Upper Oka Principalities

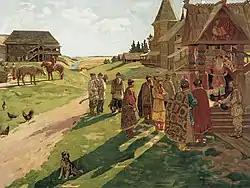
Estate of a petty medieval prince

In Russian historiography the term Upper Oka Principalities traditionally applies to about a dozen tiny and ephemeral polities situated along the upper course of the Oka River at the turn of the 14th and 15th centuries. They were reigned by the "upper princes", each of which descended from Mikhail Vsevolodovich of Chernigov (Grand Prince of Kiev c. 1236–1243). the areas of these former polities lie within the present-day territories of various federal subjects of Russia: the Tula Oblast, the Kaluga Oblast, the Oryol Oblast and the Bryansk Oblast.